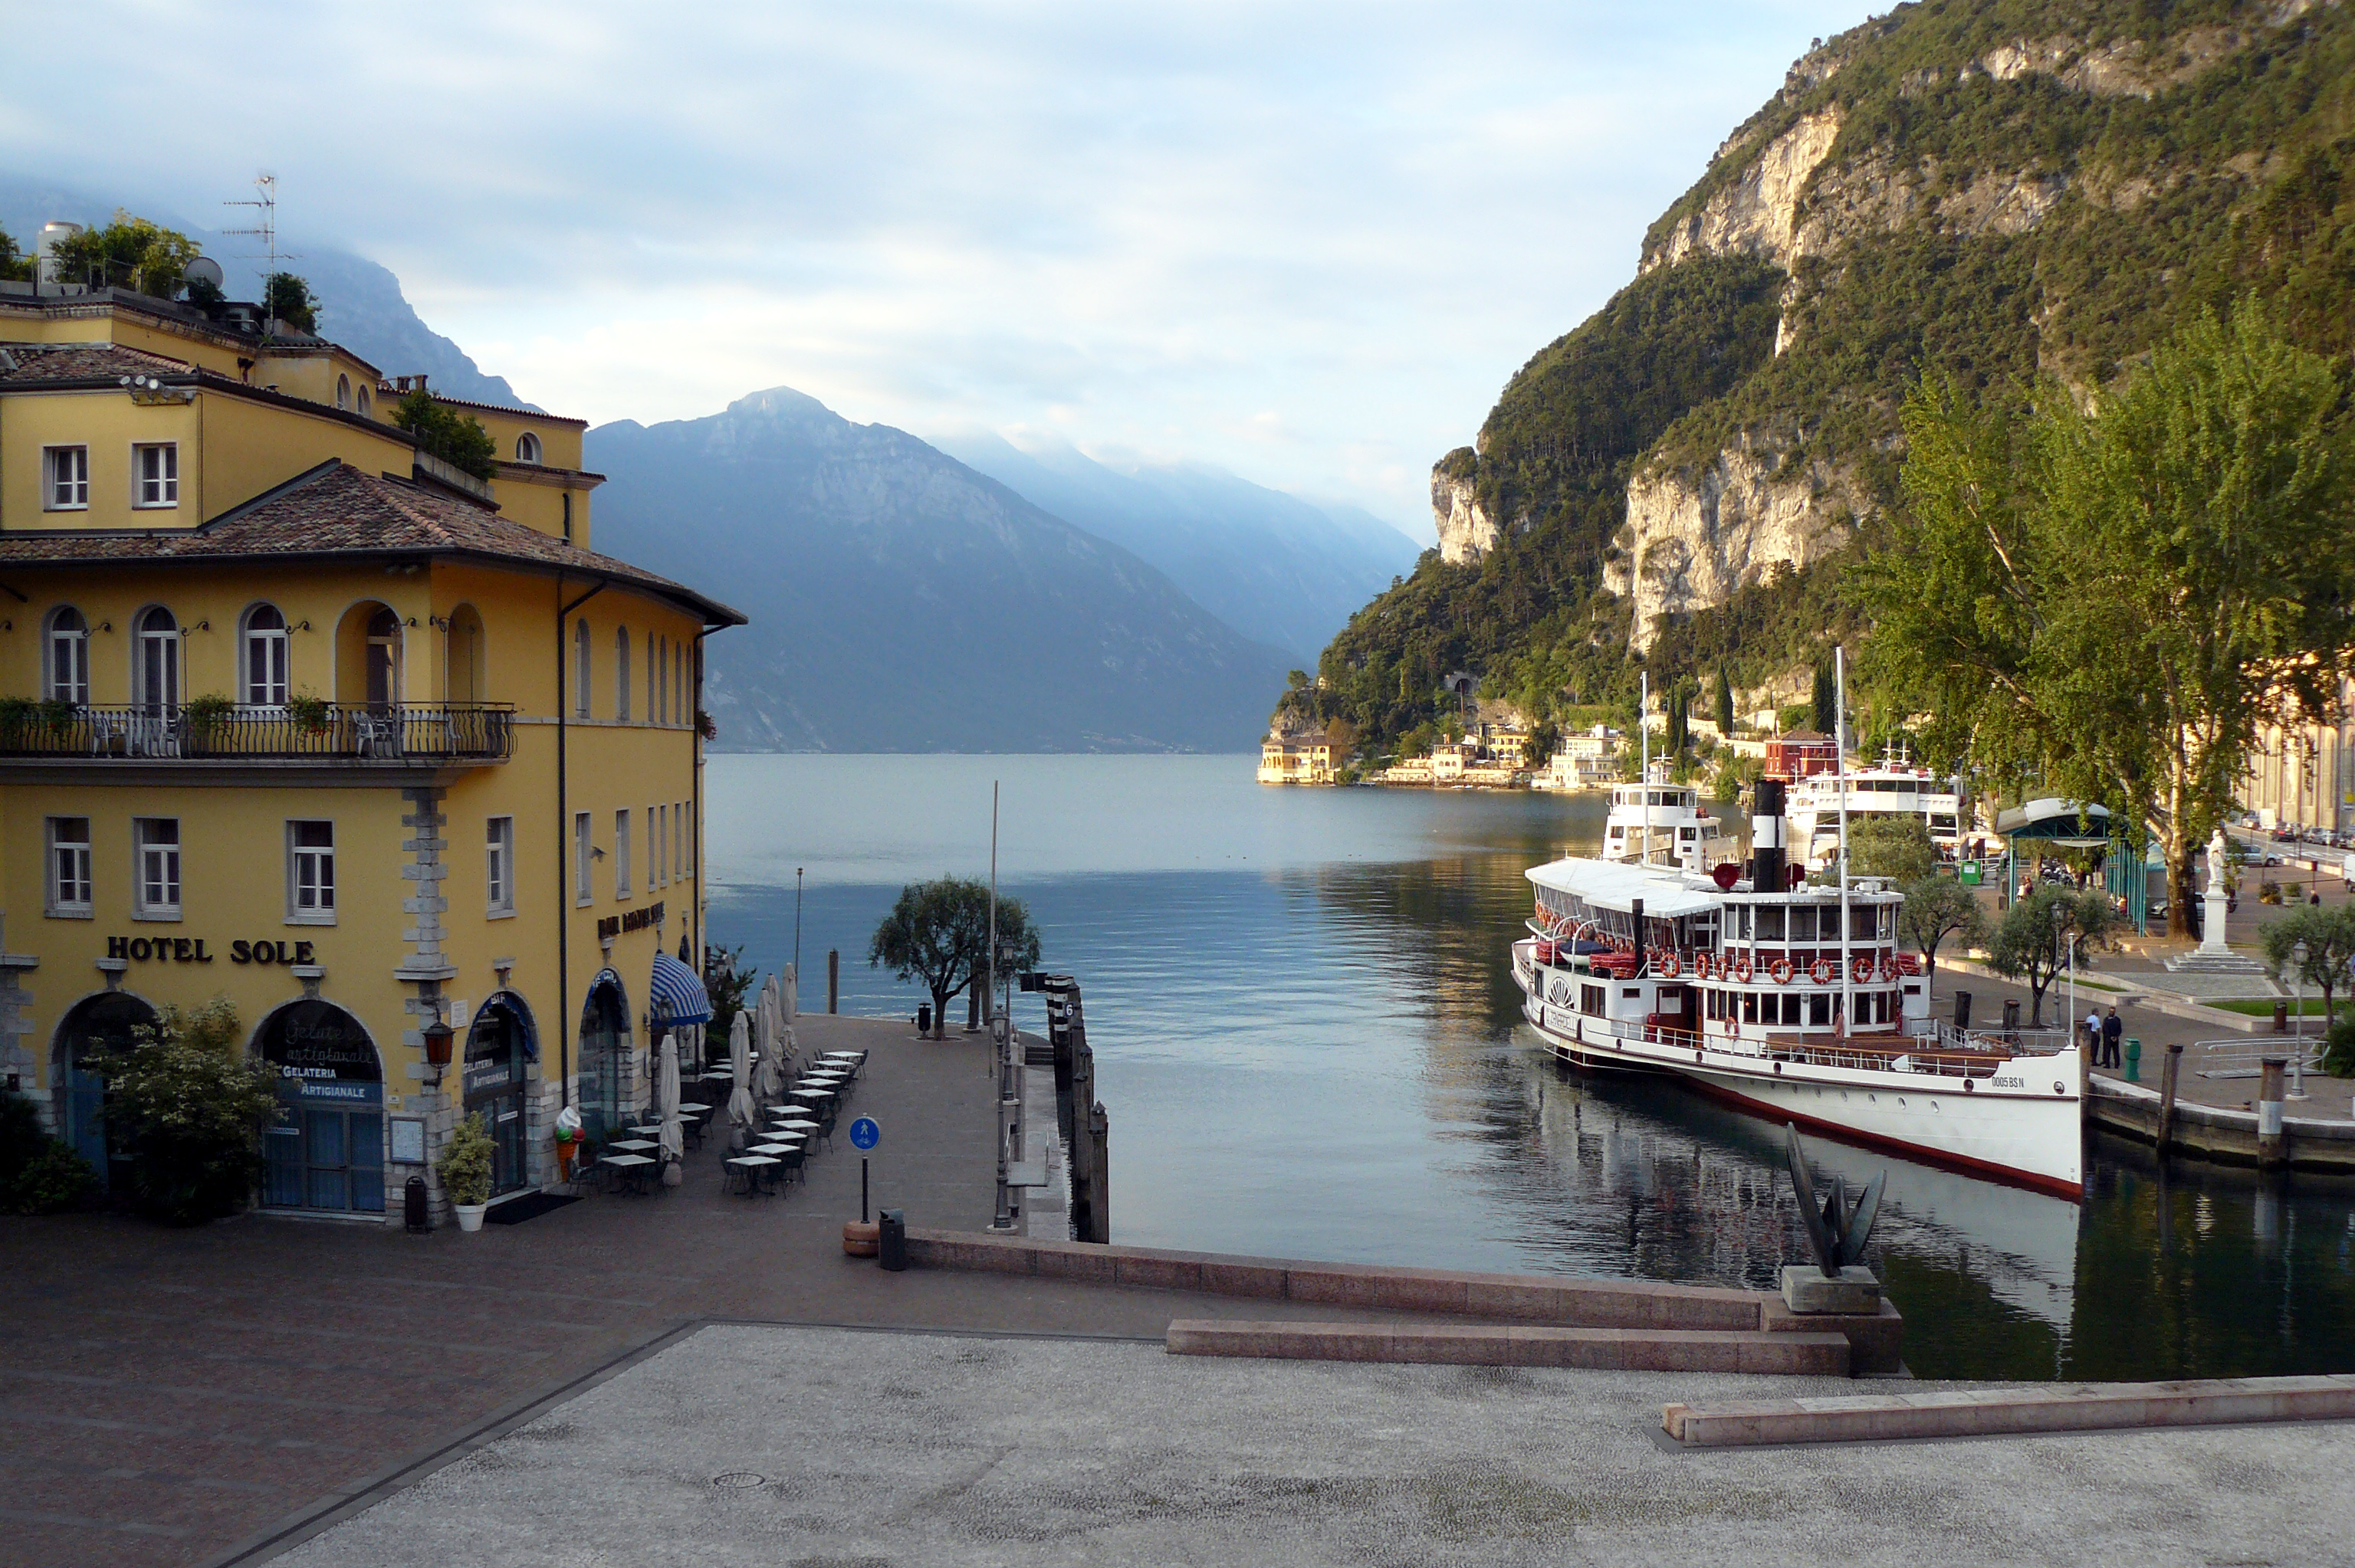
nature, waterway, water transportation, mountain, water, lake, sky, fjord, tourism, boat, tourist attraction, harbor, river, city, tree, bay, marina, landscape, boating, watercraft, mountain range